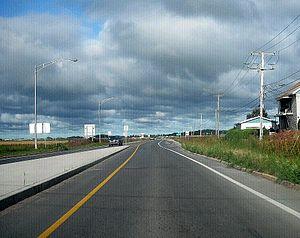
Vue sur la route québécoise 169, à Métabetchouan-Lac- à-la-Croix, à l'est du Lac-Saint-Jean, Québec, Canada.
La route 169 est une route nationale québécoise d'orientation nord/sud située sur la rive nord du fleuve Saint-Laurent. Elle dessert les régions administratives de la Capitale-Nationale et du Saguenay-Lac-Saint-Jean.